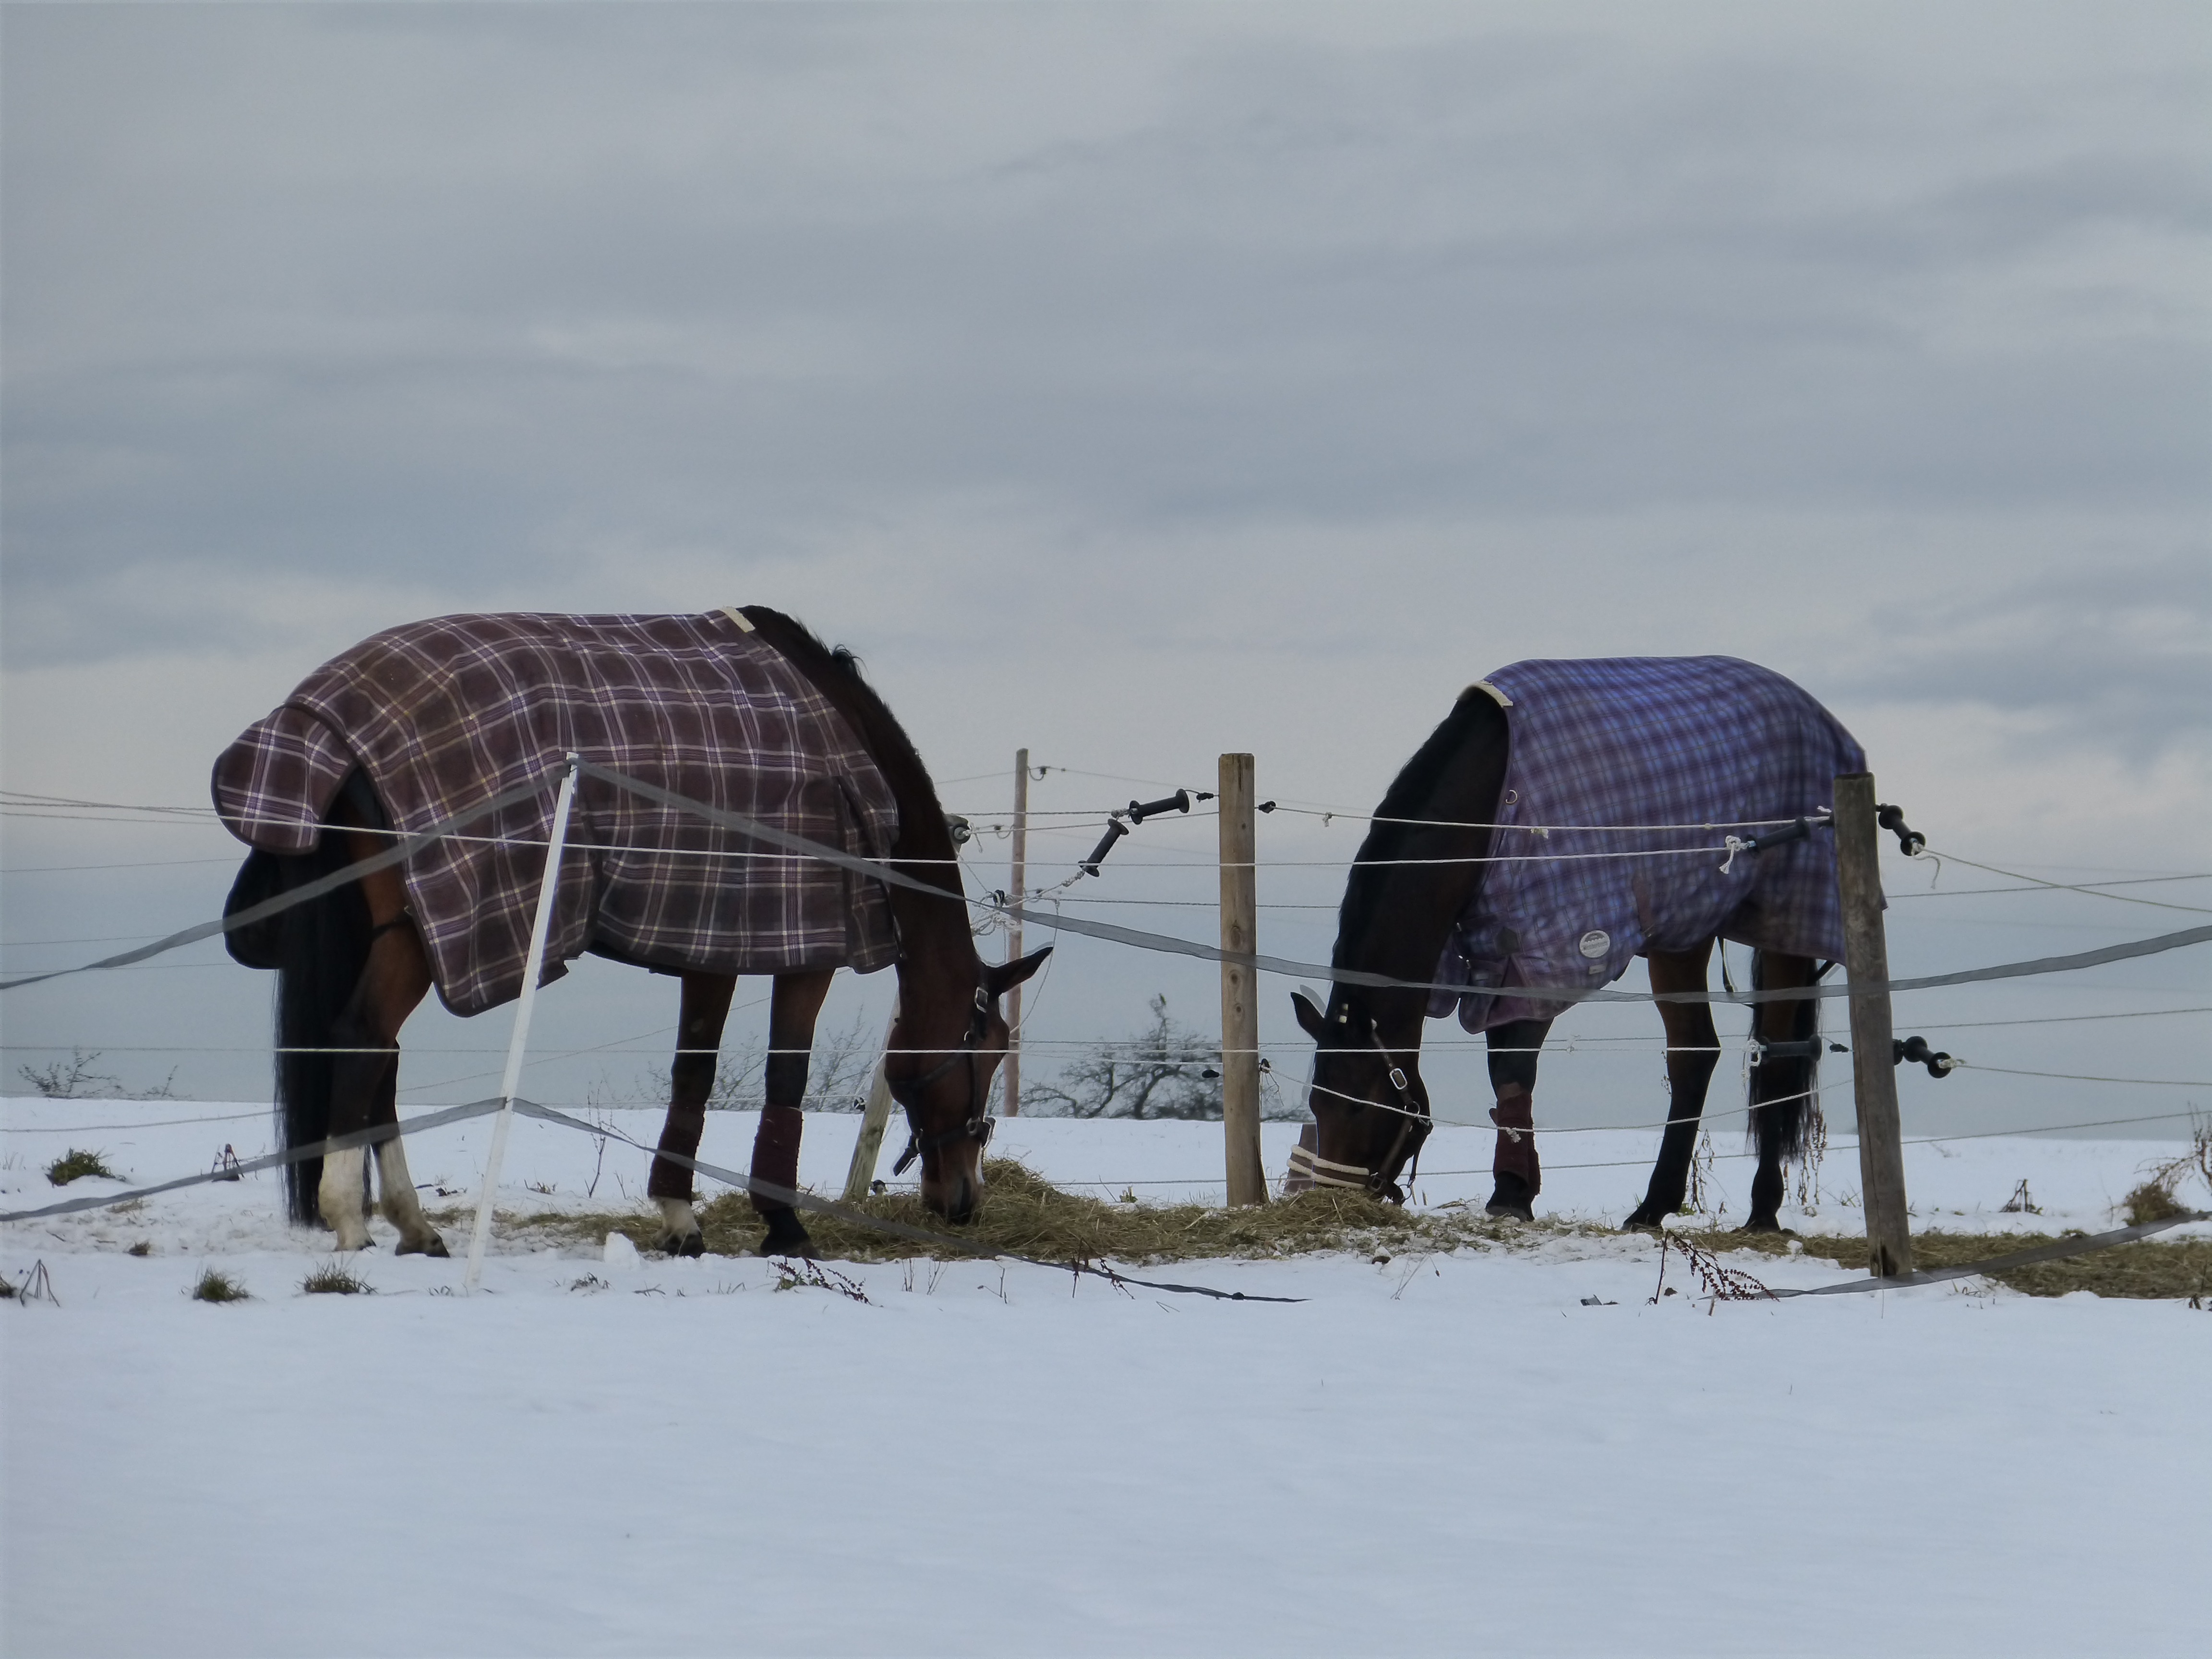
snow, cold, winter, ceiling, pasture, weather, season, horses, animals, mammals, protection